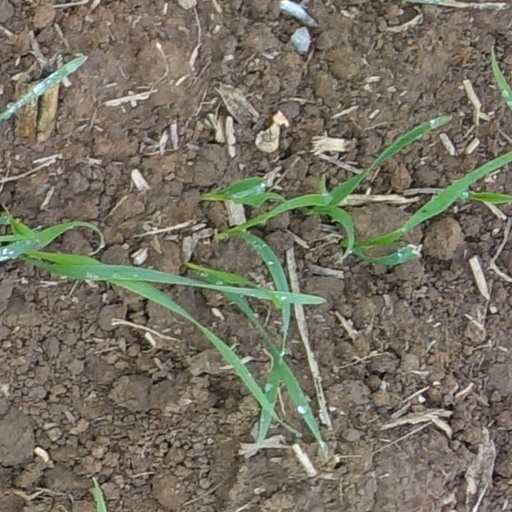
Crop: wheat